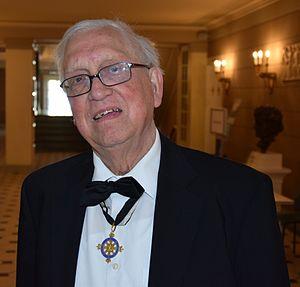
Josef van Ess est un islamologue allemand. Il a enseigné à l'Université de Tübingen jusqu'à sa retraite prise en 1999.